Cholmondeston

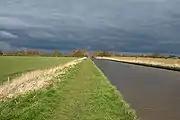
Flat pasture by the Shropshire Union Canal

Early landowners include the Crewe and Wettenhall families. The township was sold by the Earl of Bridgewater to the Werden family in 1686, and by 1800 it had passed to the Drummond family.